City of Norwich Aviation Museum

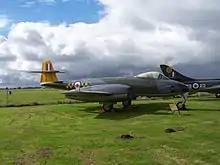
Gloster Meteor F.8 WK654 of the RAF

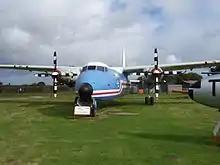
Handley Page Dart Herald G-ASKK formerly operated by Air UK

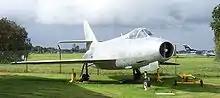
Dassault Mystère IV No.121

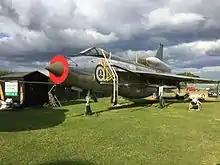
BAC Lightning F.53 - Royal Saudi Air Force 53-686

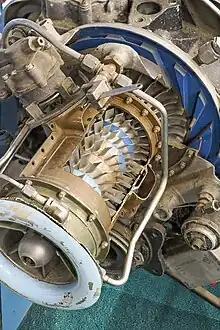
Allison 250 compressor module with 5 axial stages and a final centrifugal stage

The City of Norwich Aviation Museum is a volunteer-run museum and charitable trust dedicated to the preservation of the aviation history of the county of Norfolk, England. The museum is located on the northern edge of Norwich International Airport and is reached by road through the village of Horsham St Faith.